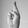
ASL letter: R